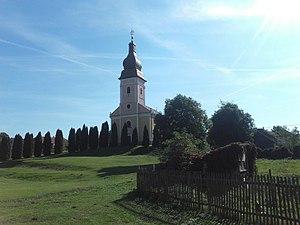
Baktakék est un village et une commune du comitat de Borsod-Abaúj-Zemplén en Hongrie.